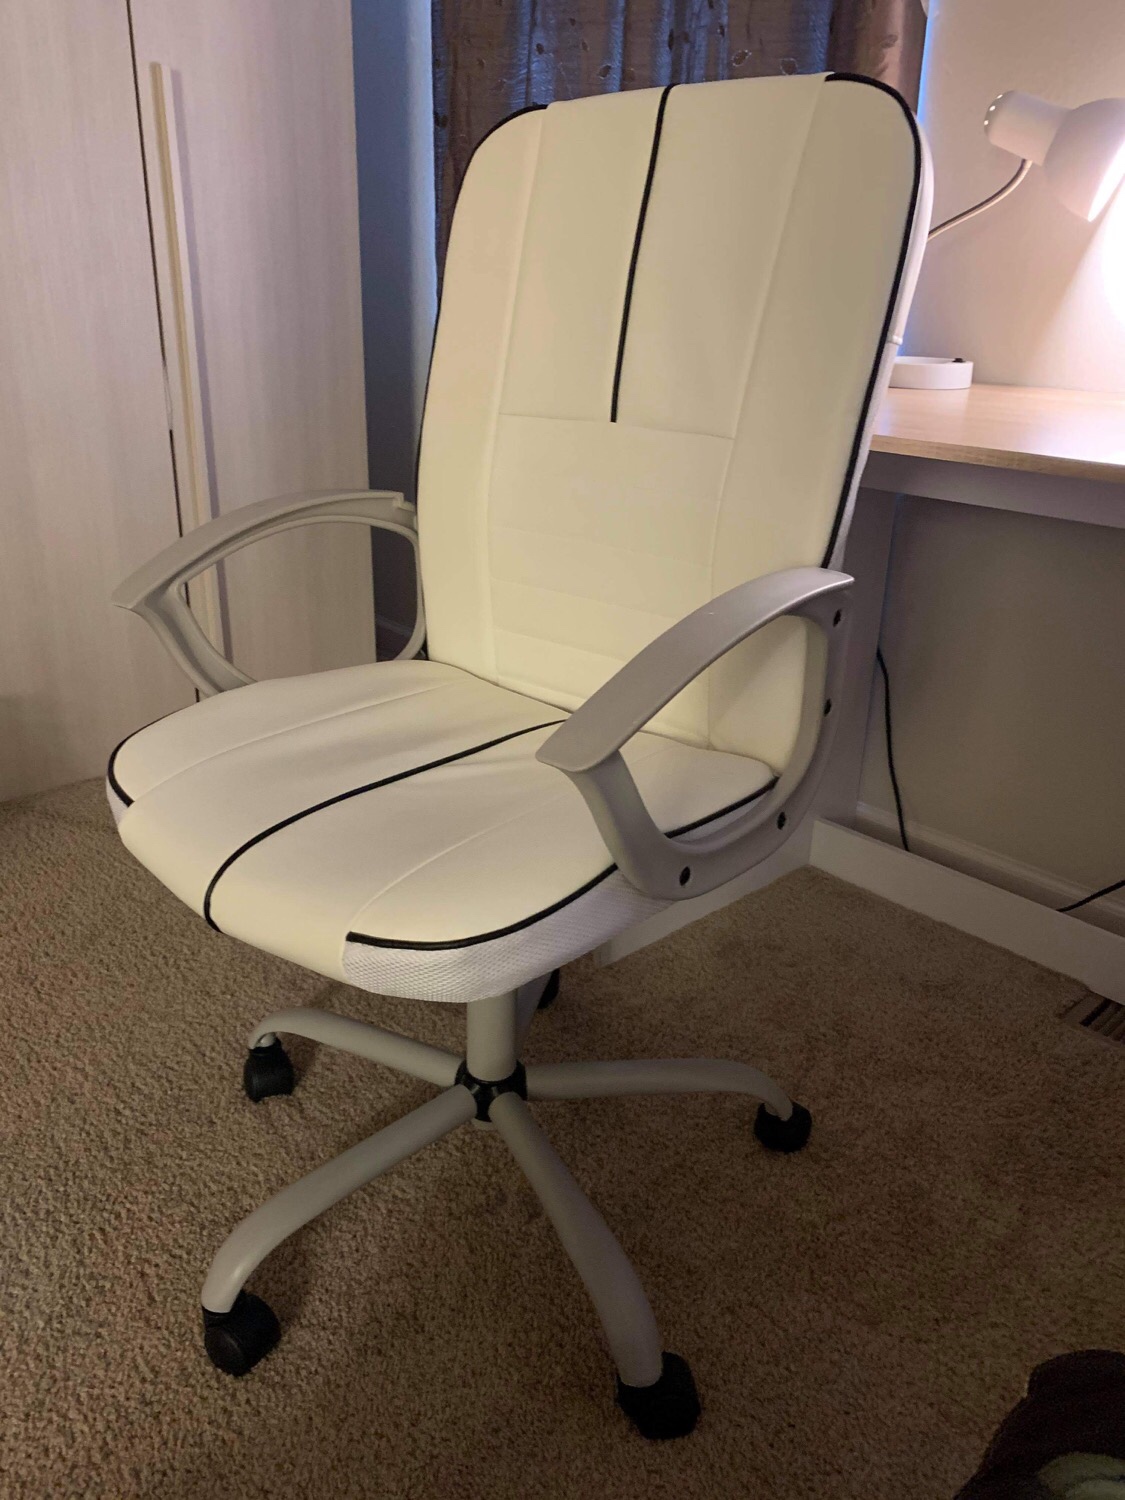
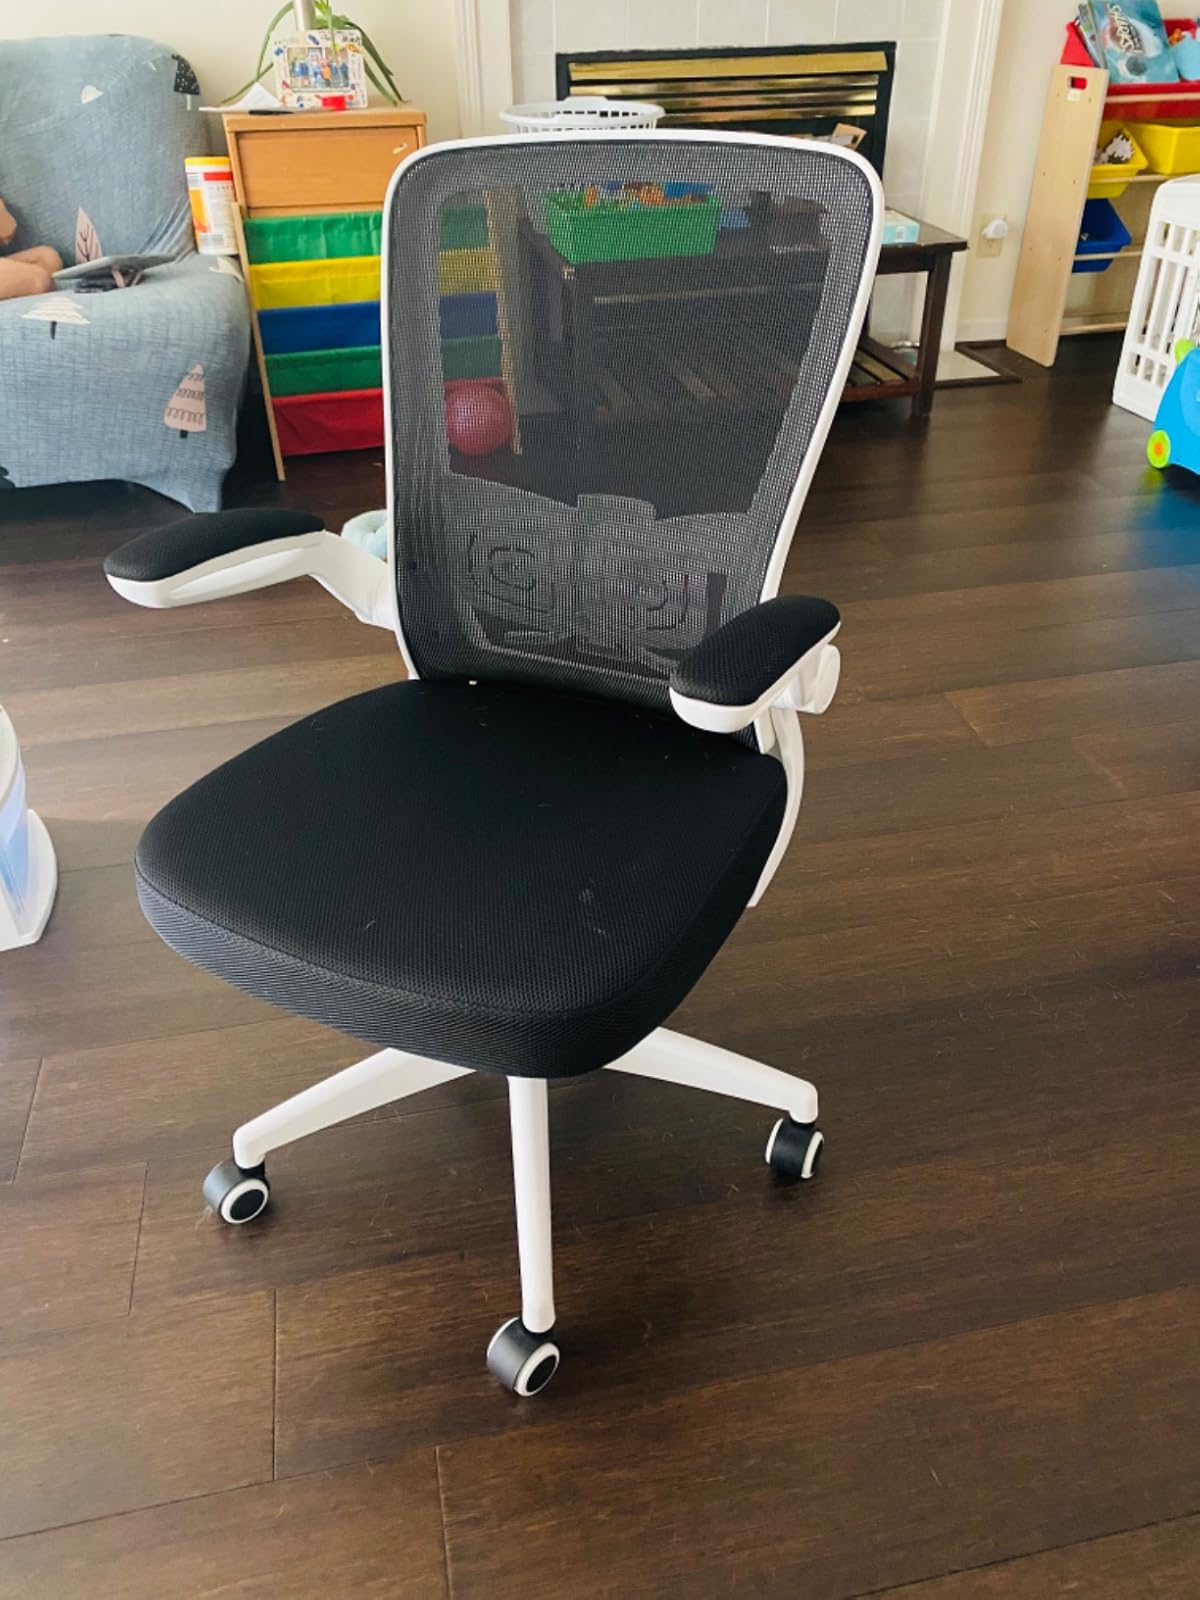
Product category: items_chair
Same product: no